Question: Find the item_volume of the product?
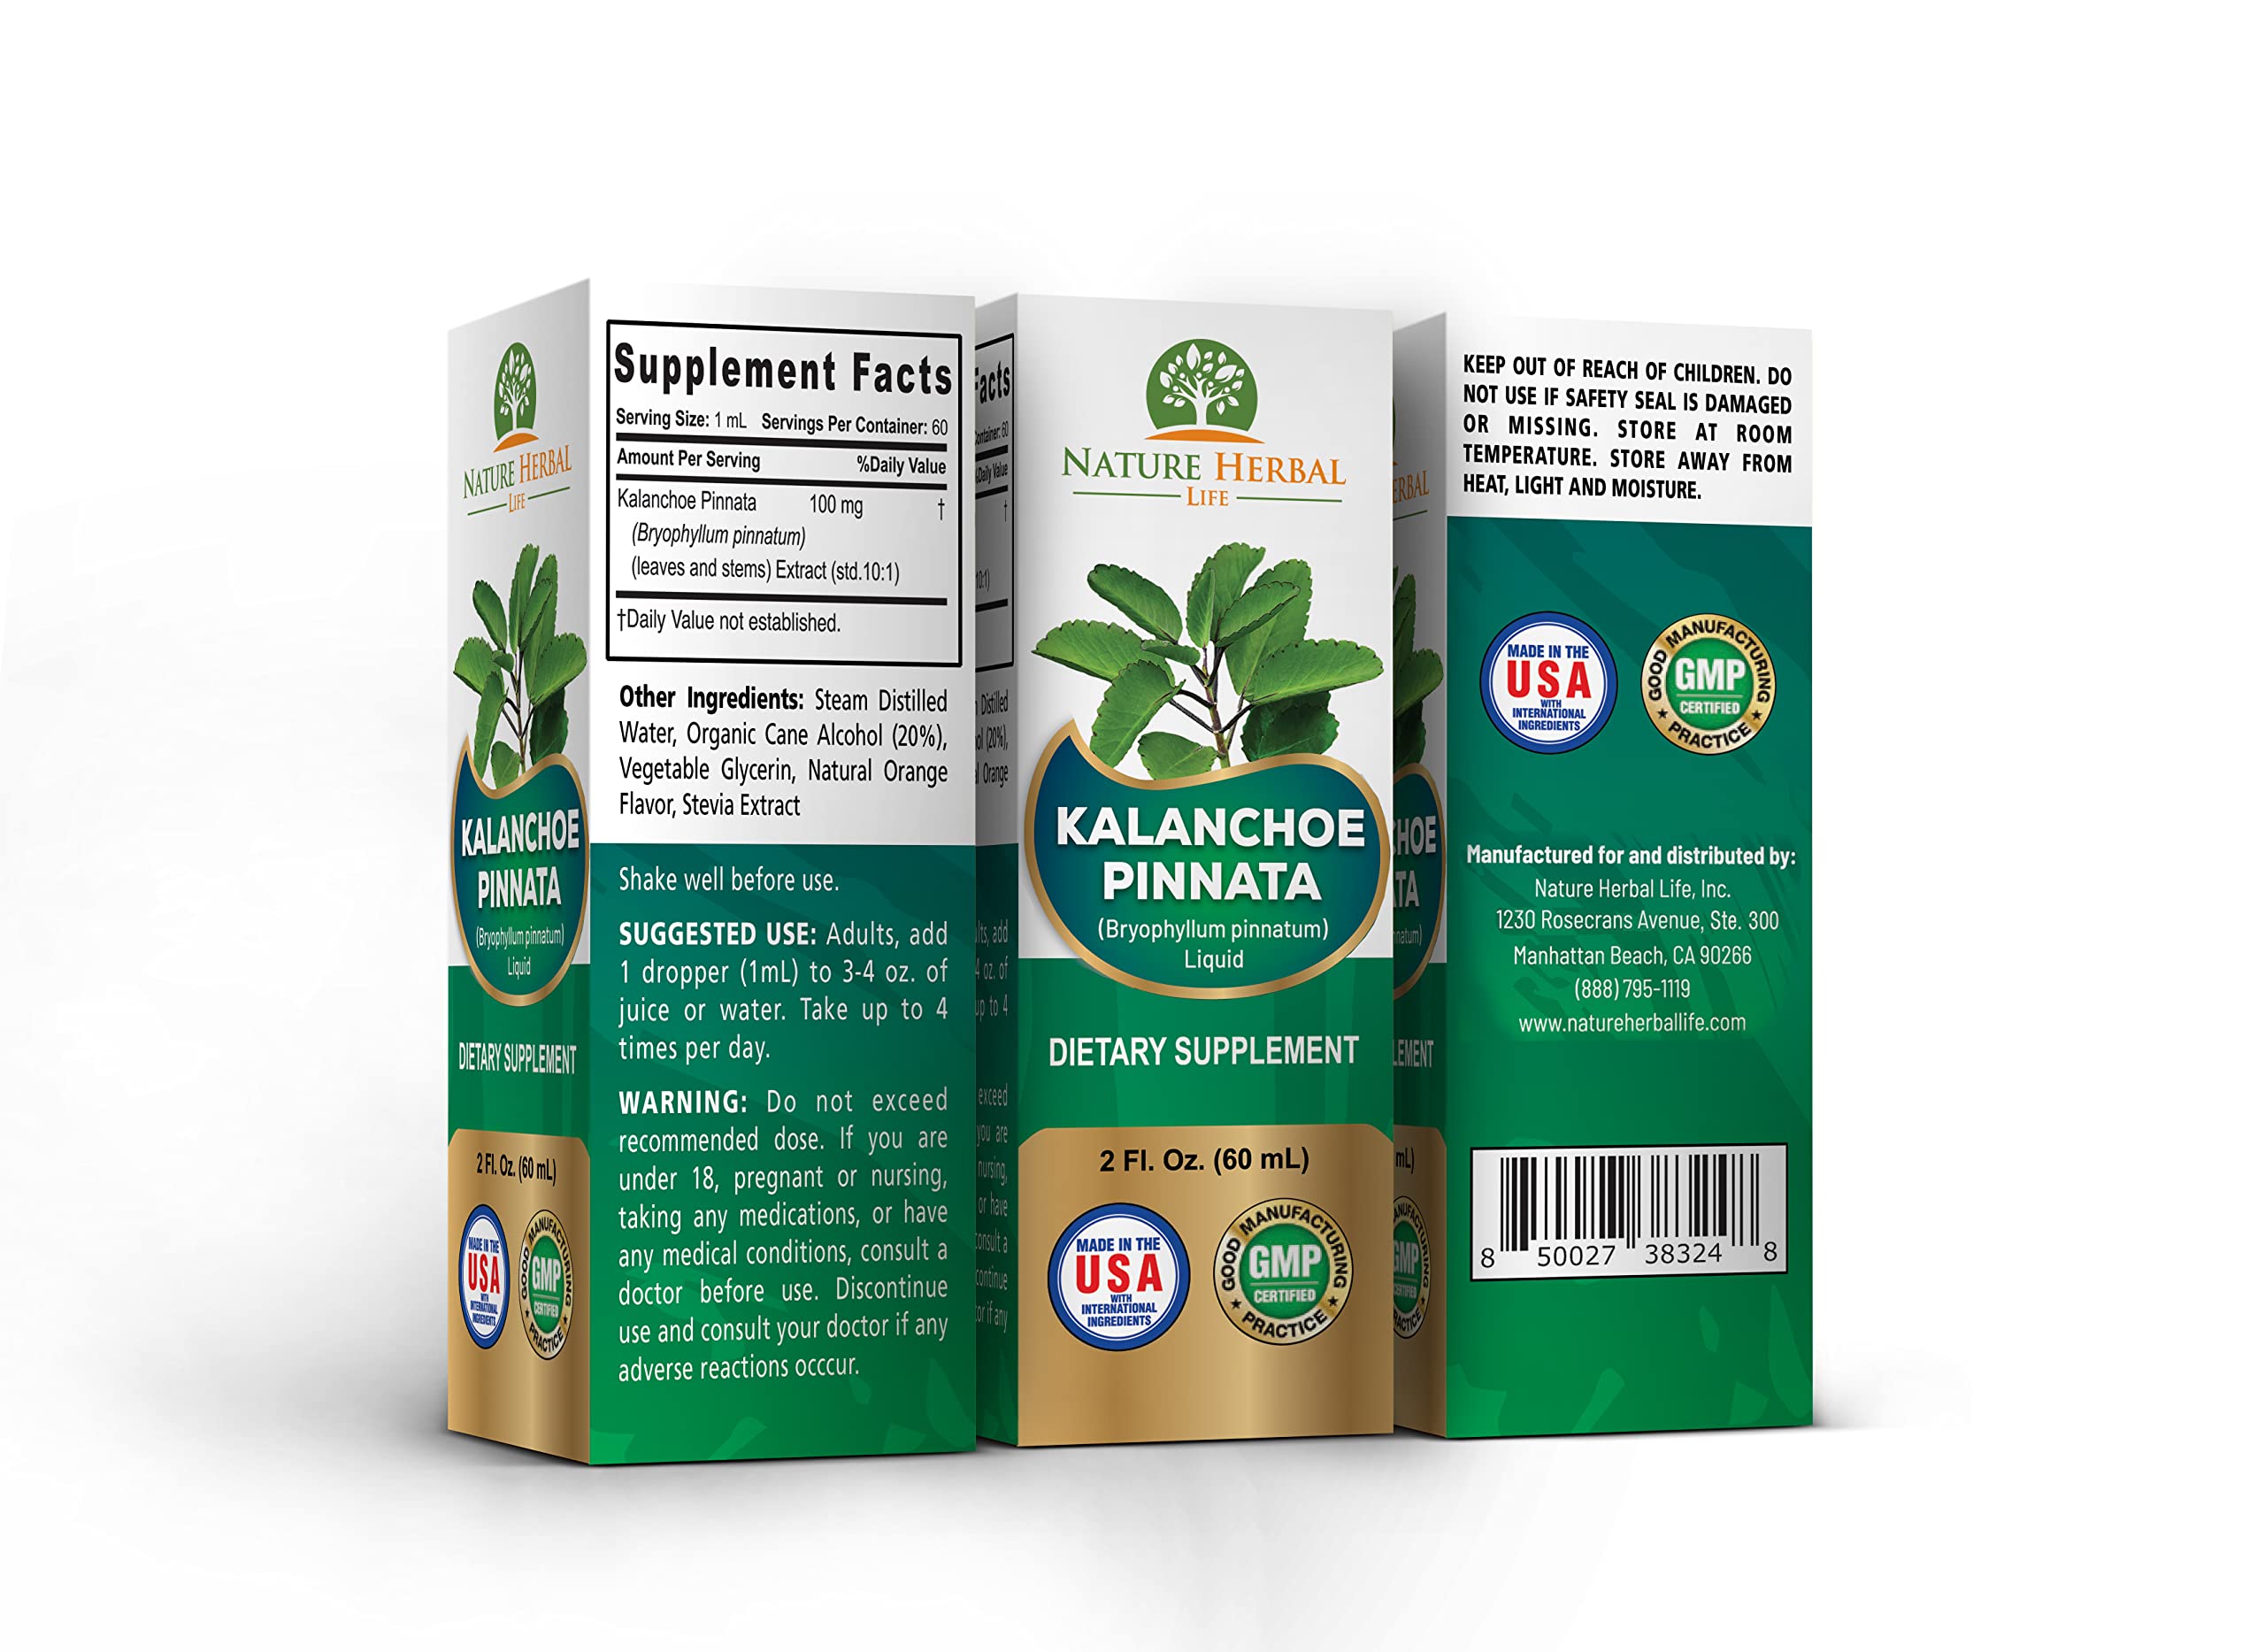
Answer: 2.0 fluid ounce